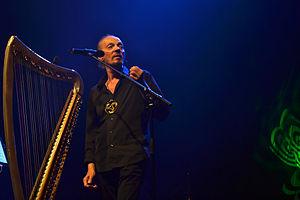
Alan Stivell en concert gratuit lors des Jeudis du port à Brest le 15 août 2013.
Back to Breizh est le vingtième album original d'Alan Stivell et son seizième album studio, paru le 17 avril 2000 chez Dreyfus. Il représente une synthèse de la musique du harpiste, avec des côtés traditionnels, l'écriture de textes actuels et des expérimentations, entre la musique pop rock, new age et électronique. La fusion de sonorités contemporaines conserve néanmoins une plus grande place aux accents acoustiques et à la harpe celtique en tant qu'instrument électrique.